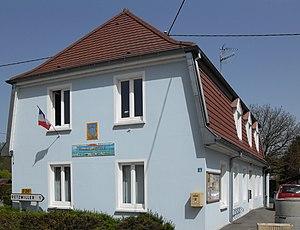
La mairie-école d'Elbach
Elbach est une commune française située dans le département du Haut-Rhin, en région Grand Est.